Hans von Milde

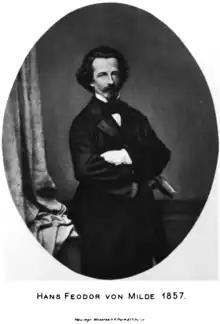
Hans von Milde in 1857

Hans Feodor von Milde (13 April 1821 – 10 December 1899) was an Austrian operatic baritone and the husband of the soprano Rosa von Milde (née Agthe). He sang for almost four decades at the court opera in Weimar where he particularly excelled in the works of Richard Wagner. For many years, Milde sang under the direction of Franz Liszt, notably creating the role of Telramund in the world premiere of Richard Wagner's "Lohengrin" under his baton. He sang in several other notable premieres, including singing the role of the High Priest in the first stage performance of Camille Saint-Saëns's "Samson et Dalila" in 1877.